Ammitocyon

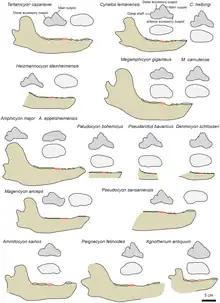
Comparison of the mandibles and fourth premolars of "Ammitocyon" and various other European amphycionids.

The upper canine is robust and shows buccolingual compression, while its large and curved lower canines are buccolingually elongated and have broad roots, relative to the height of their crown. The P4 is elongated, possessing a large parastyle and a well-developed lingual root for the protocone. The M1 and M2 meanwhile are reduced, showing a triangular outline in combination with P4, and the incisor battery is extremely wide, each one being well separated from the other, similar to that of barbourofelids. The I3 is considerably larger than the I2, which seems to be larger than the not yet recovered I1. Their most striking feature is the buccolingual width, which is much more developed than in any other carnivoran studied. In comparison to the M1, the P4 is large. The m2 is elongated, possessing a much larger paraconid than that of other thaumastocyonines, and the species lacks an M3.